Golden Tee Golf

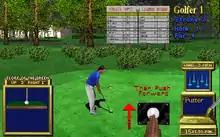
The success of "Golden Tee 3D" started a succession of yearly releases for the franchise, here the game illustrates its trackball-based controls.

The "Golden Tee" series began as a project at Incredible Technologies to create a large scale golf simulator for sizable family entertainment centers. The idea was scrapped, but not before programmer Larry Hodgson had already written software to create virtual golf courses. Rather than discard his work, Hodgson retooled the concept to develop a golf game for regular arcade cabinets. He worked with co-designer Jim Zielinski, who initially rendered the courses using Deluxe Paint. Instead of a regular joystick and buttons for controls, they used a trackball, which Incredible Technologies had previously used for "Capcom Bowling".